Micrixalus saxicola

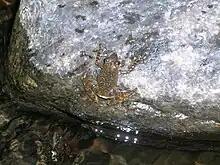
"M. saxicola" often rests on the flat surfaces of rocks, which they are able to blend into thanks to their brown coloration.

"M. saxicola" is a diurnal species that can often be found attached to flat surfaces of rocks in fast-moving streams. They have also been observed to move away from the torrents during the height of the monsoon season to avoid being swept away by the current. Adults communicate with one another in large social groups.